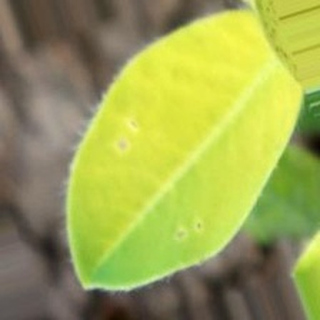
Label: groundnut_nutrition_deficiency